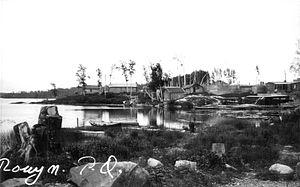
Vue de la pointe Dumulon, sur les berges du lac Osisko, à Rouyn-Noranda. Dès 1924, Jos Dumulon établit son magasin général ainsi qu'un bureau de poste.
Rouyn-Noranda est une ville-MRC et depuis 1966, le chef-lieu de la région administrative de l'Abitibi-Témiscamingue à l'ouest du Québec, au Canada. Son économie est actuellement basée sur l'exploitation et transformation des ressources minières et forestières, la fabrication d'équipements pour ces industries et un secteur tertiaire développé, dont les services administratifs.